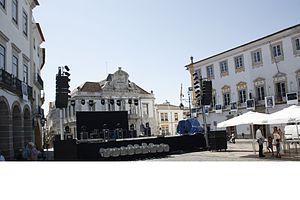
Préparation d'un concert sur la place
Évora est une ville et une municipalité du Portugal, chef-lieu du district d'Évora, dans la région de l'Alentejo et la sous-région de l'Alentejo central. La population de la ville est de 41 159 habitants en 2005. La municipalité d'Évora est le siège de l'une des plus vastes communes du Portugal, avec 1 308,25 km2 de superficie et 56 596 habitants. La commune est divisée en dix-neuf freguesias. Elle est limitée au nord par la commune d'Arraiolos, au nord-est par Estremoz, à l'est par Redondo, au sud-est par Reguengos de Monsaraz, au sud par Portel, au sud-ouest par Viana do Alentejo et à l'ouest par Montemor-o-Novo. Elle est le siège de l'archidiocèse d'Évora.